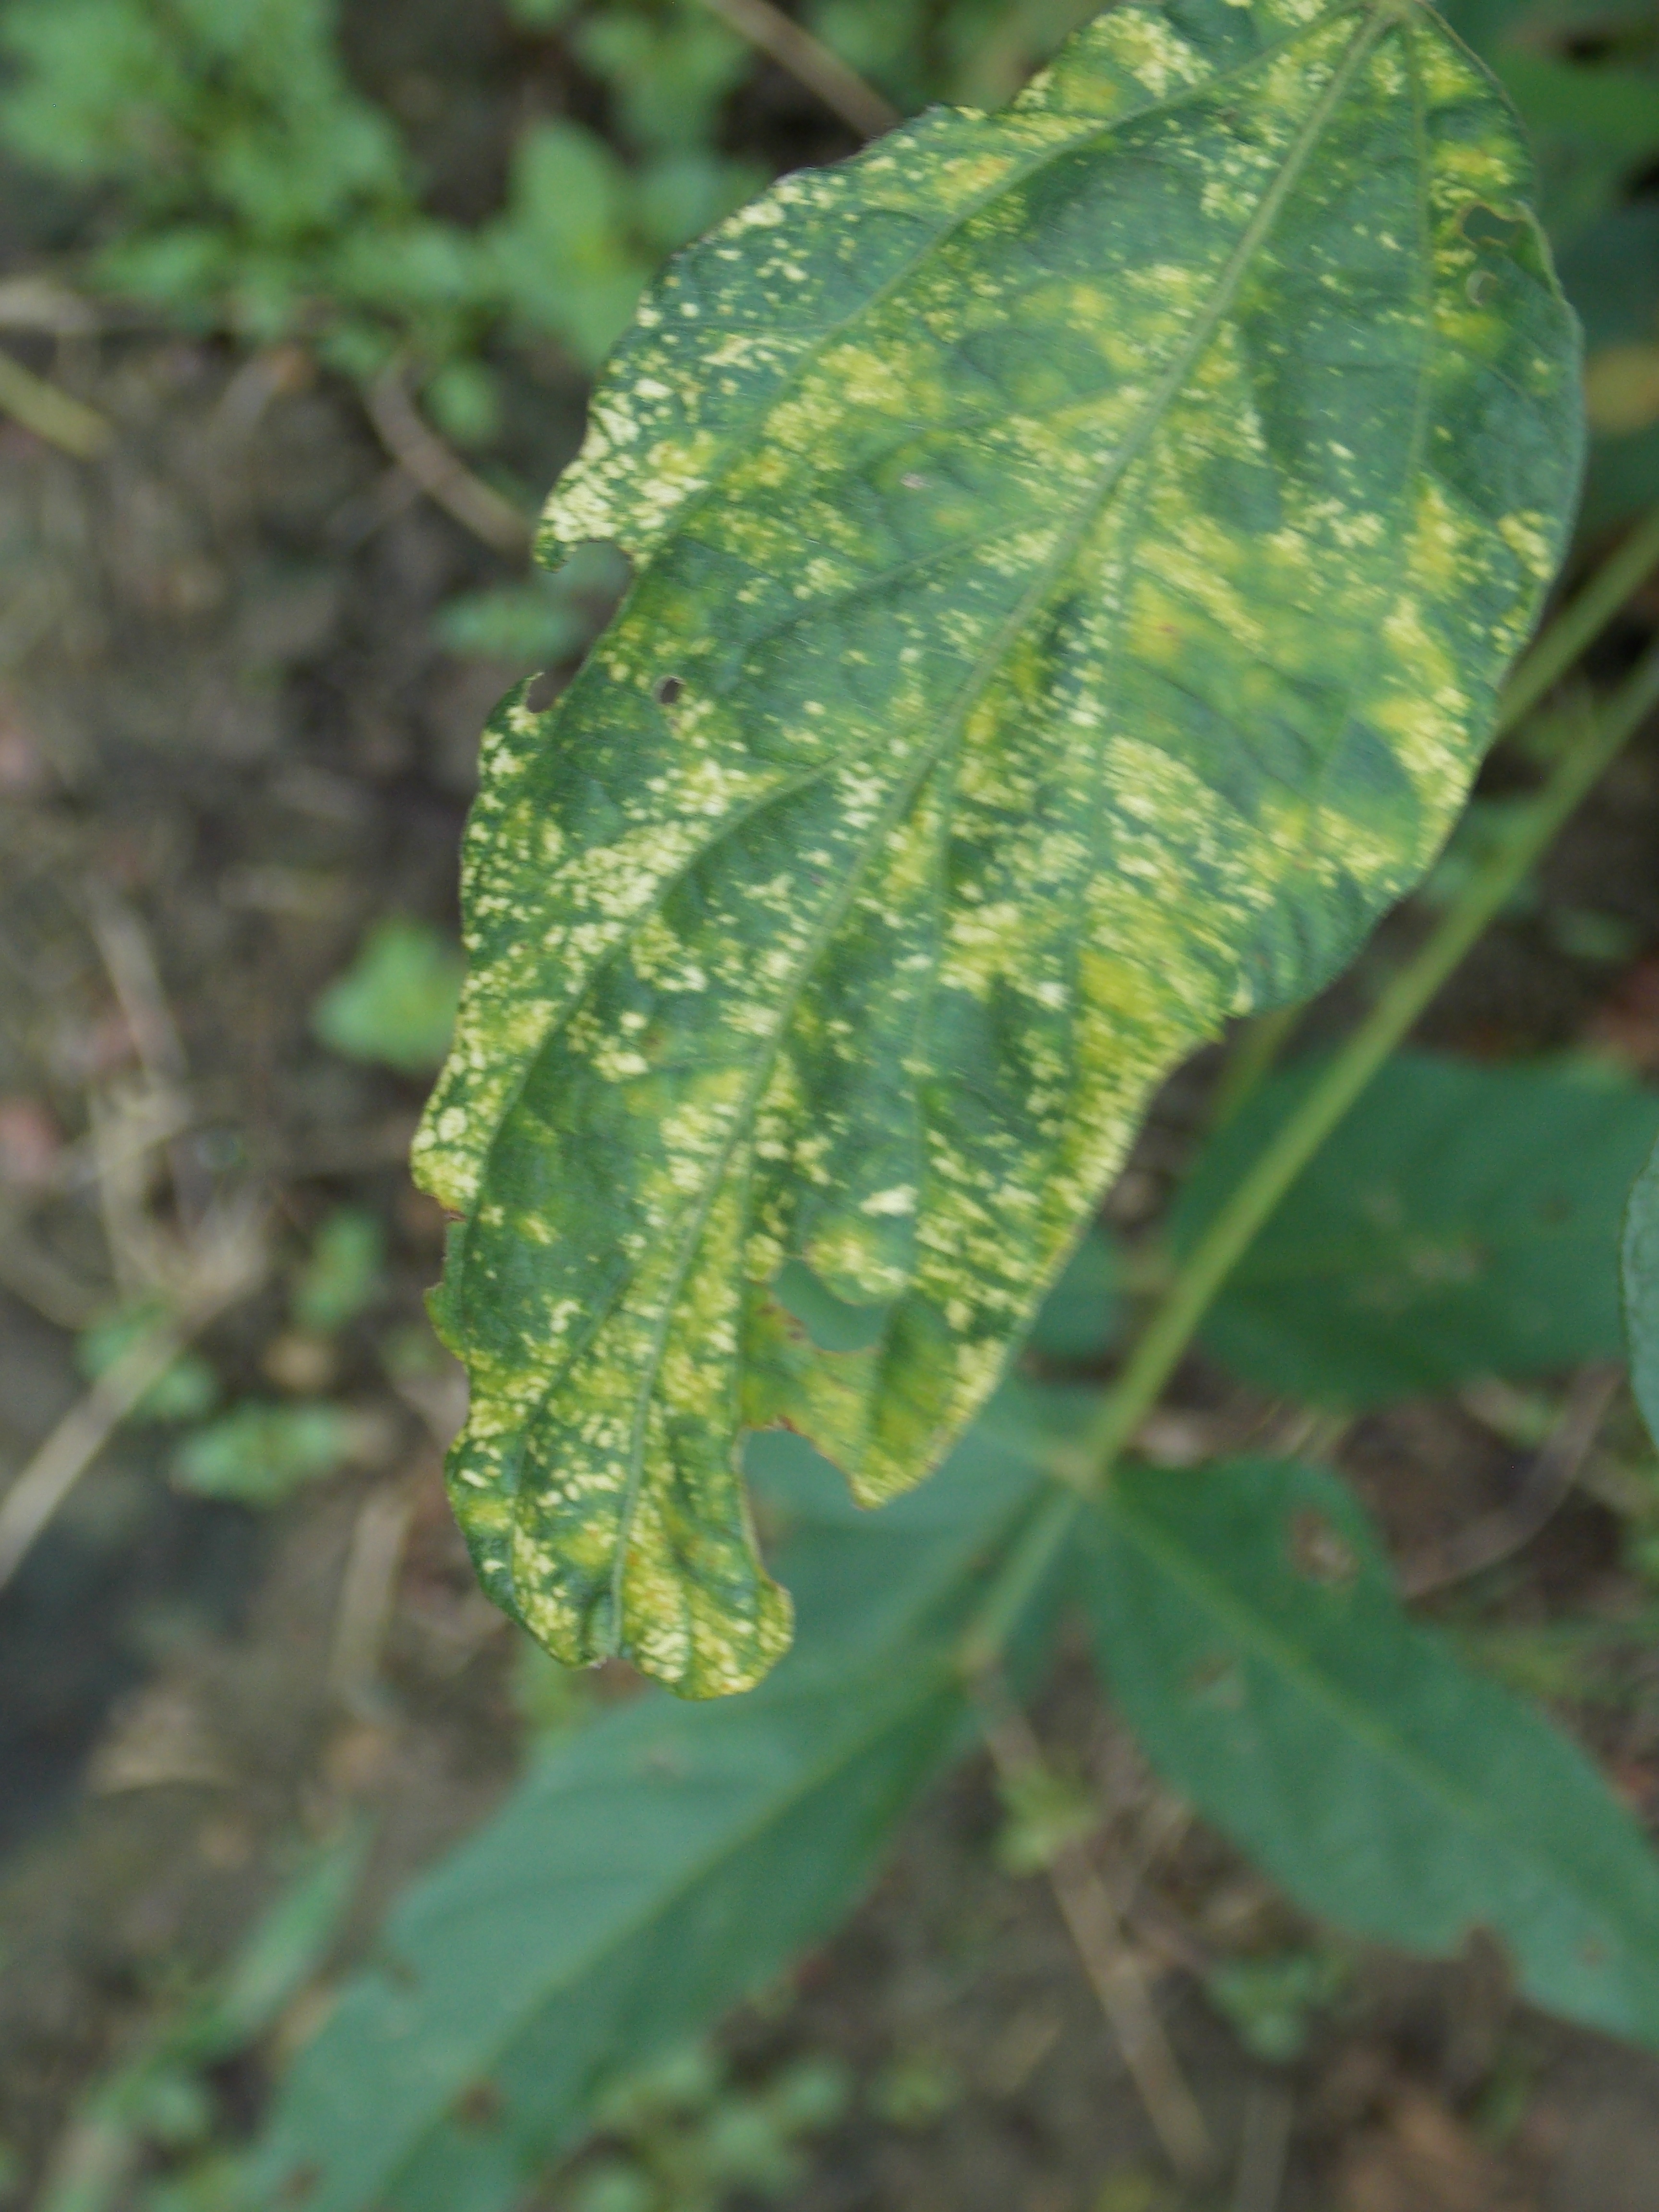
Label: Disease